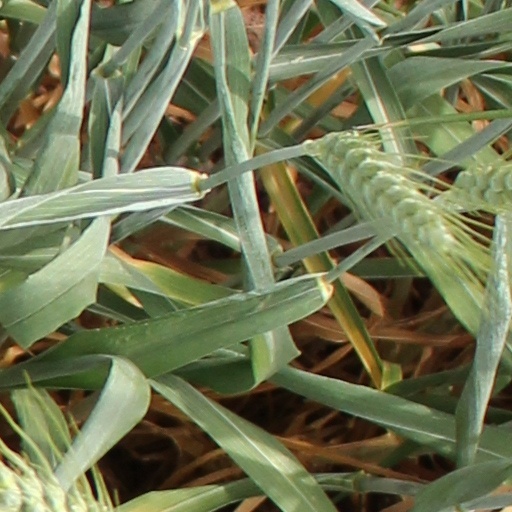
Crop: wheat